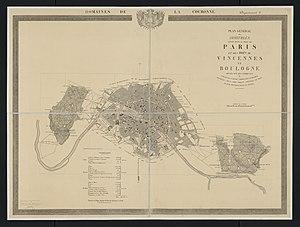
Domaines de la Couronne. Plan général des immeubles situés dans la ville de Paris et des bois de Vincennes et Boulogne situés sur les communes de Vincennes, Saint-Mandé, Charenton-St-Maurice, Fontenay-sous-Bois, Nogent, Joinville-le-Pont, Auteuil, Boulogne, Passy et Neuilly. Certificat de conformité de 1832 / signé de Boichoz
Le domaine de la Couronne est sous la royauté l'ensemble du patrimoine qui est attaché à la souveraineté et qui est considéré comme public et inaliénable. En ce sens il s'oppose au domaine privé et au domaine étranger.